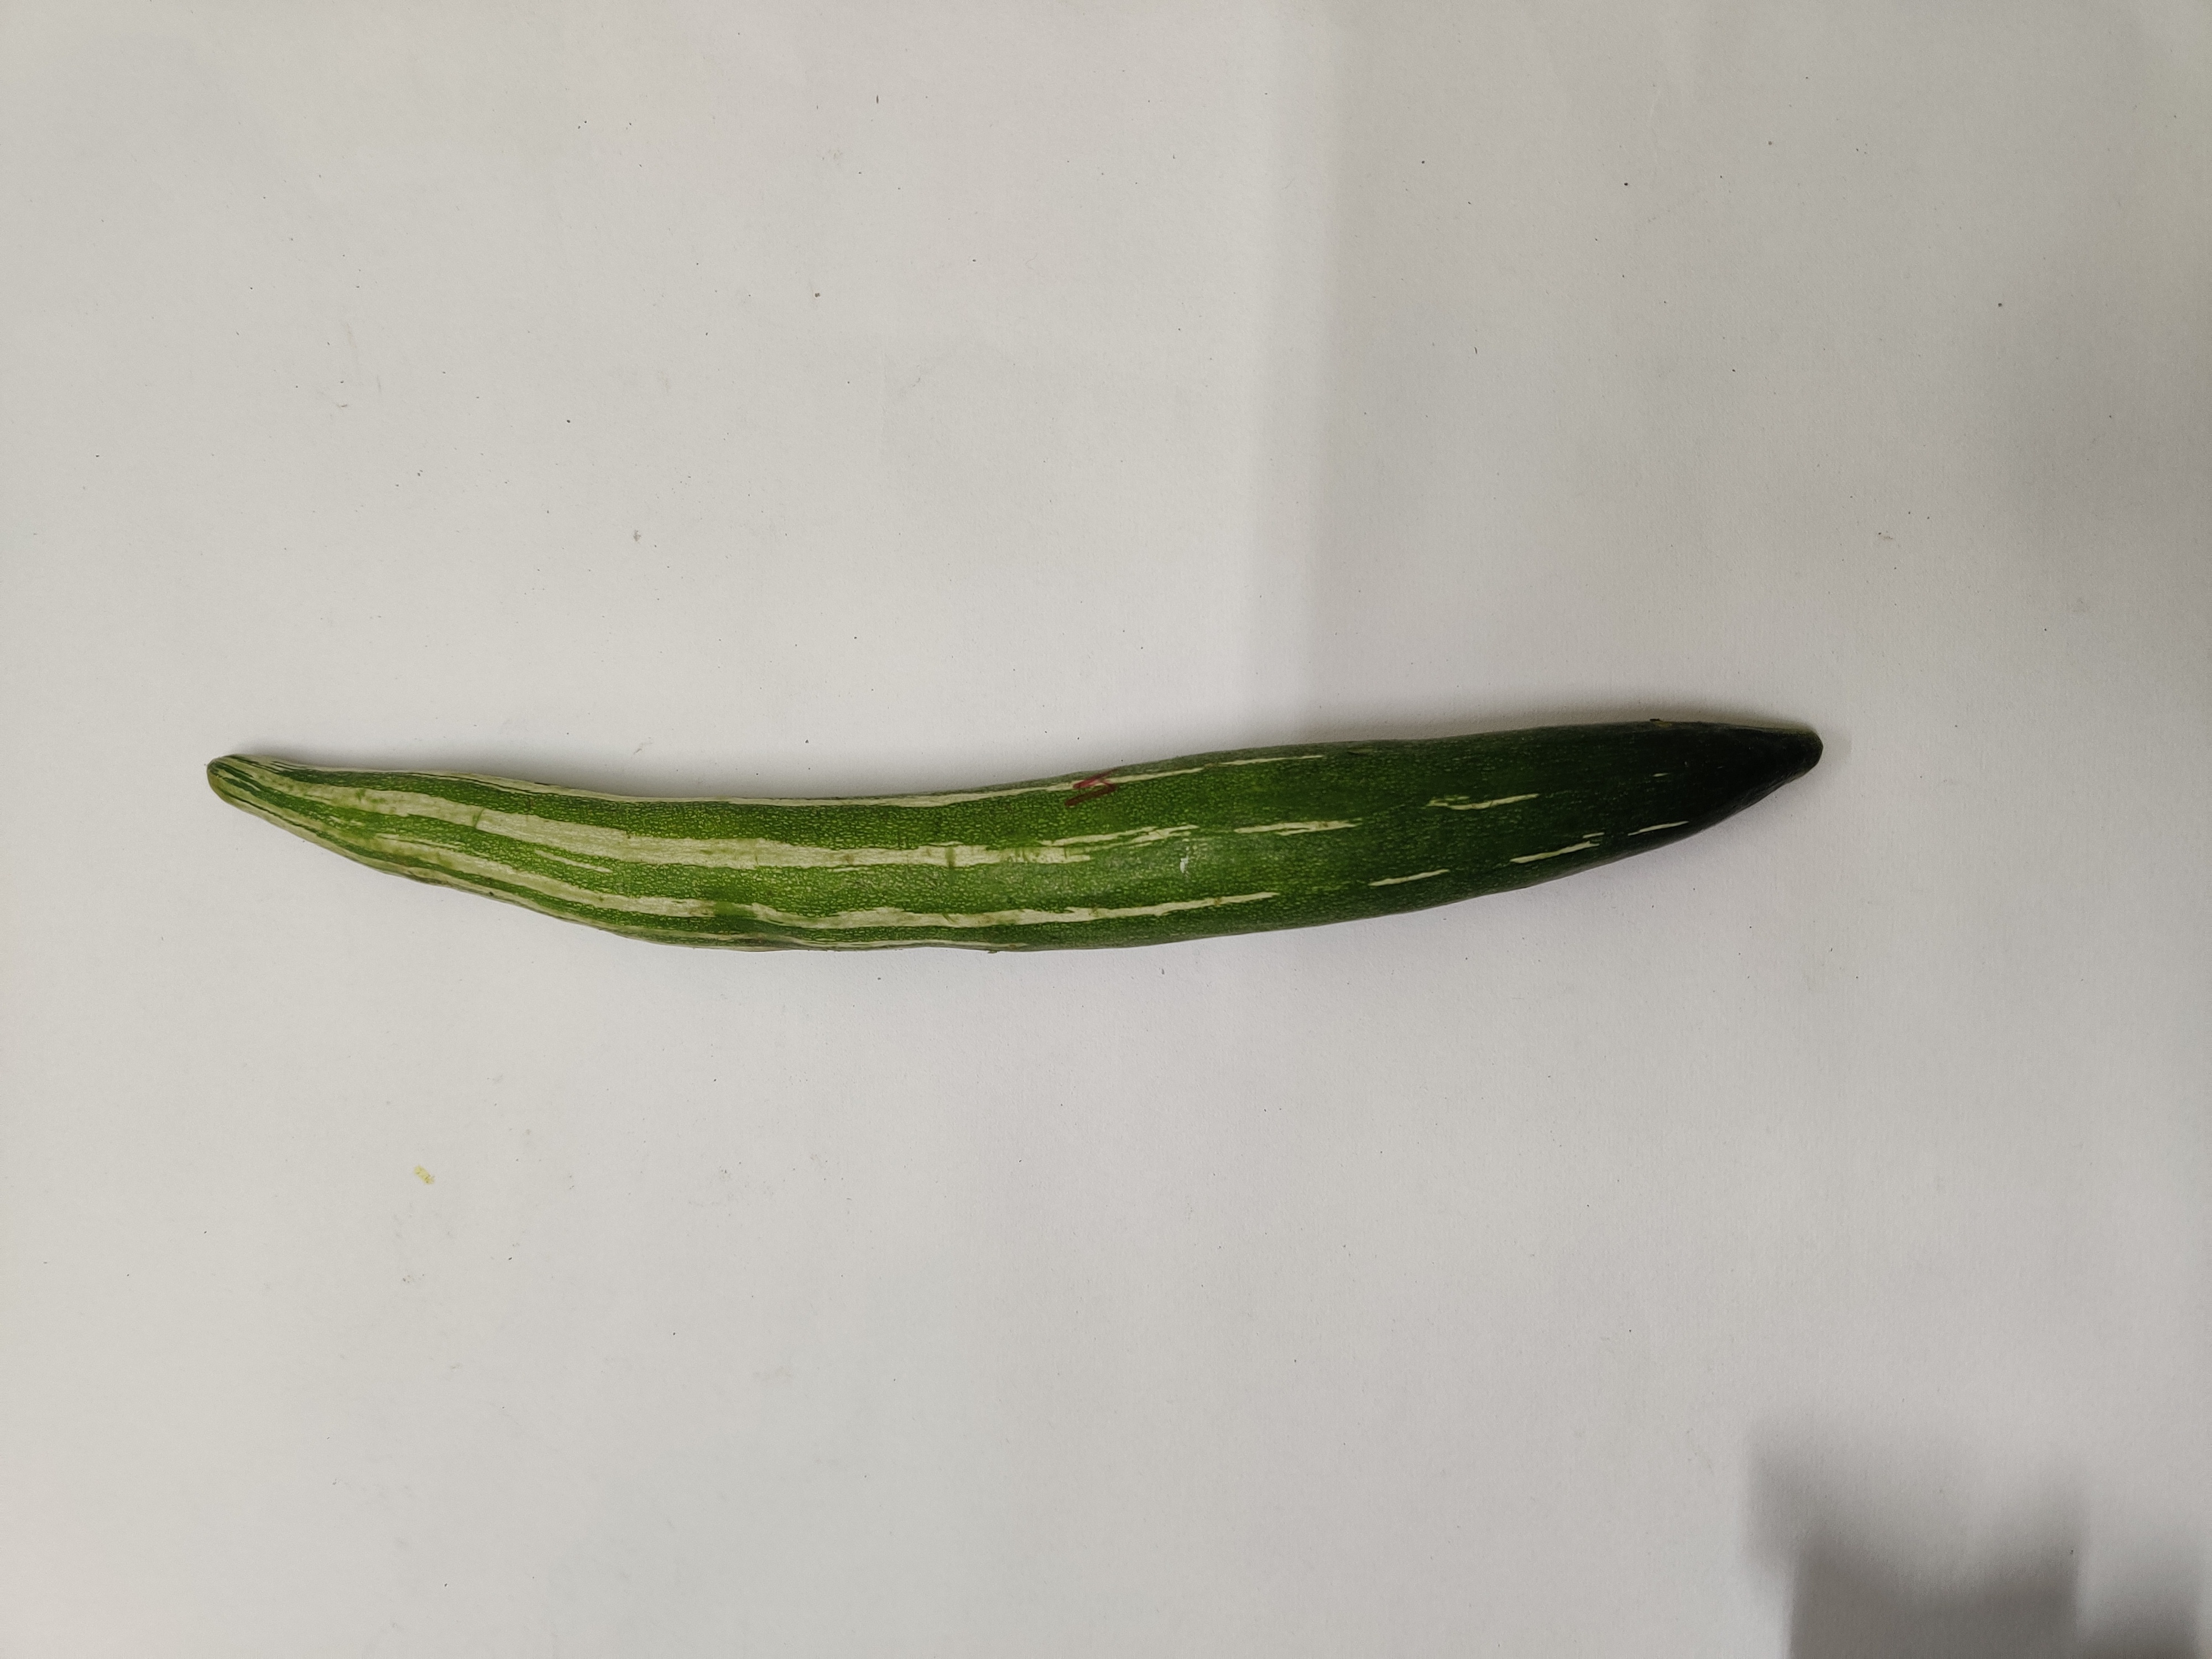
Crop: Snake Gourd
Condition: Fresh